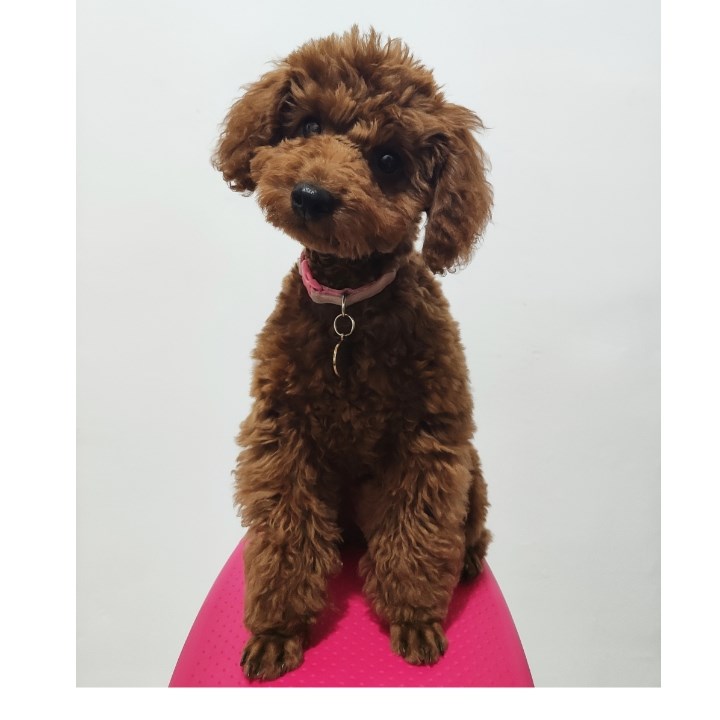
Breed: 2925-n000114-toy_poodle